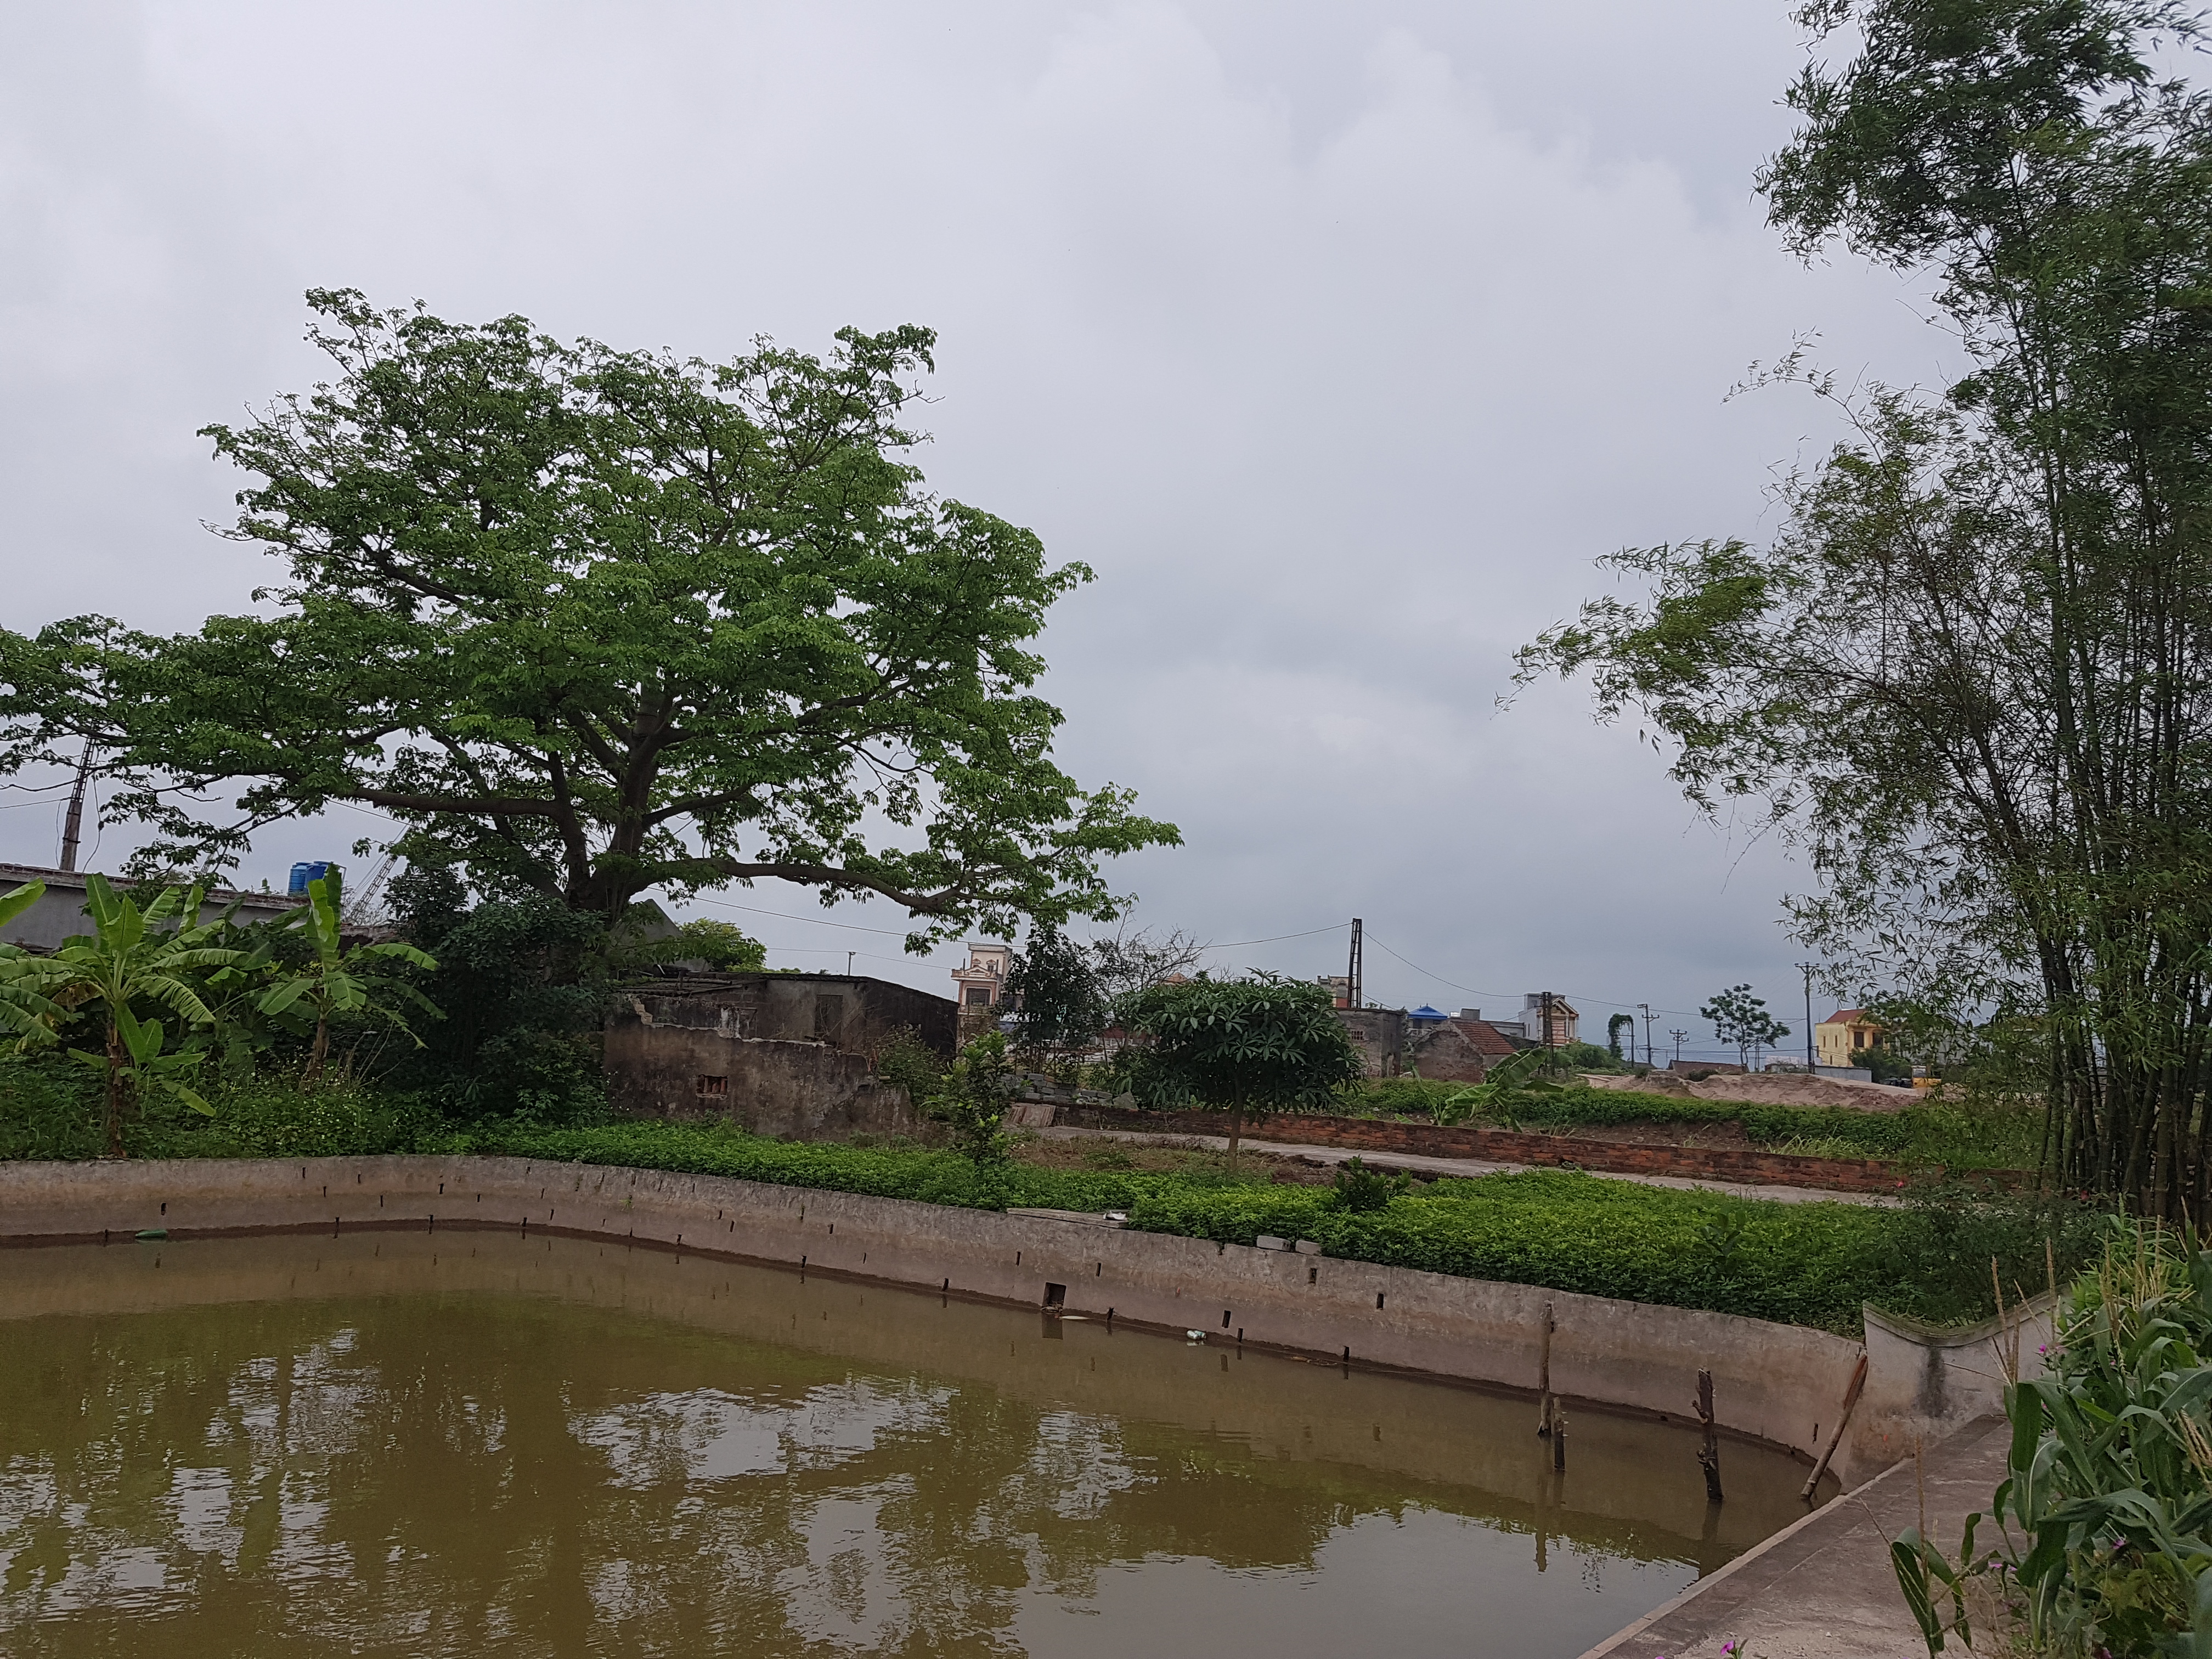
tree, water, waterway, river, water resources, bank, pond, woody plant, sky, canal, plant, bayou, watercourse, cloud, wildlife, reservoir, lake, village